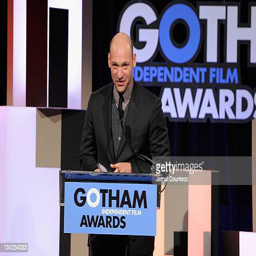
actor speaks onstage at awards